Nishi-Kanda

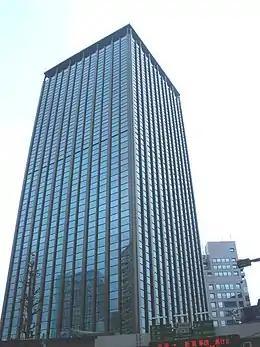
Chiyoda first building west 2009

This district is located on the northern part of Chiyoda Ward. It borders Kanda-Misakichō to the north, (across Kinda-dōri Ave) Kanda-Sarugakuchō to the east, Kanda-Jinbōchō to the south, and (across the Nihonbashi River) Kudankita and Iidabashi to the west.